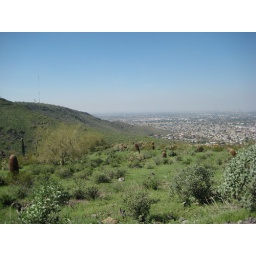
Red cacti in a field of green